Jakob Linckh

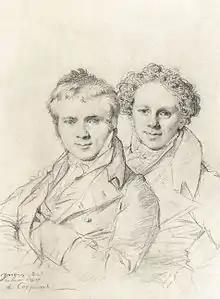
Doppelportrait of Jacob Linckh and Otto Magnus von Stackelberg by Jean-Auguste-Dominique Ingres.

Jakob Linckh (1786 or 14 November 1787 – 1841) was a German painter and archaeologist, born in Cannstatt.